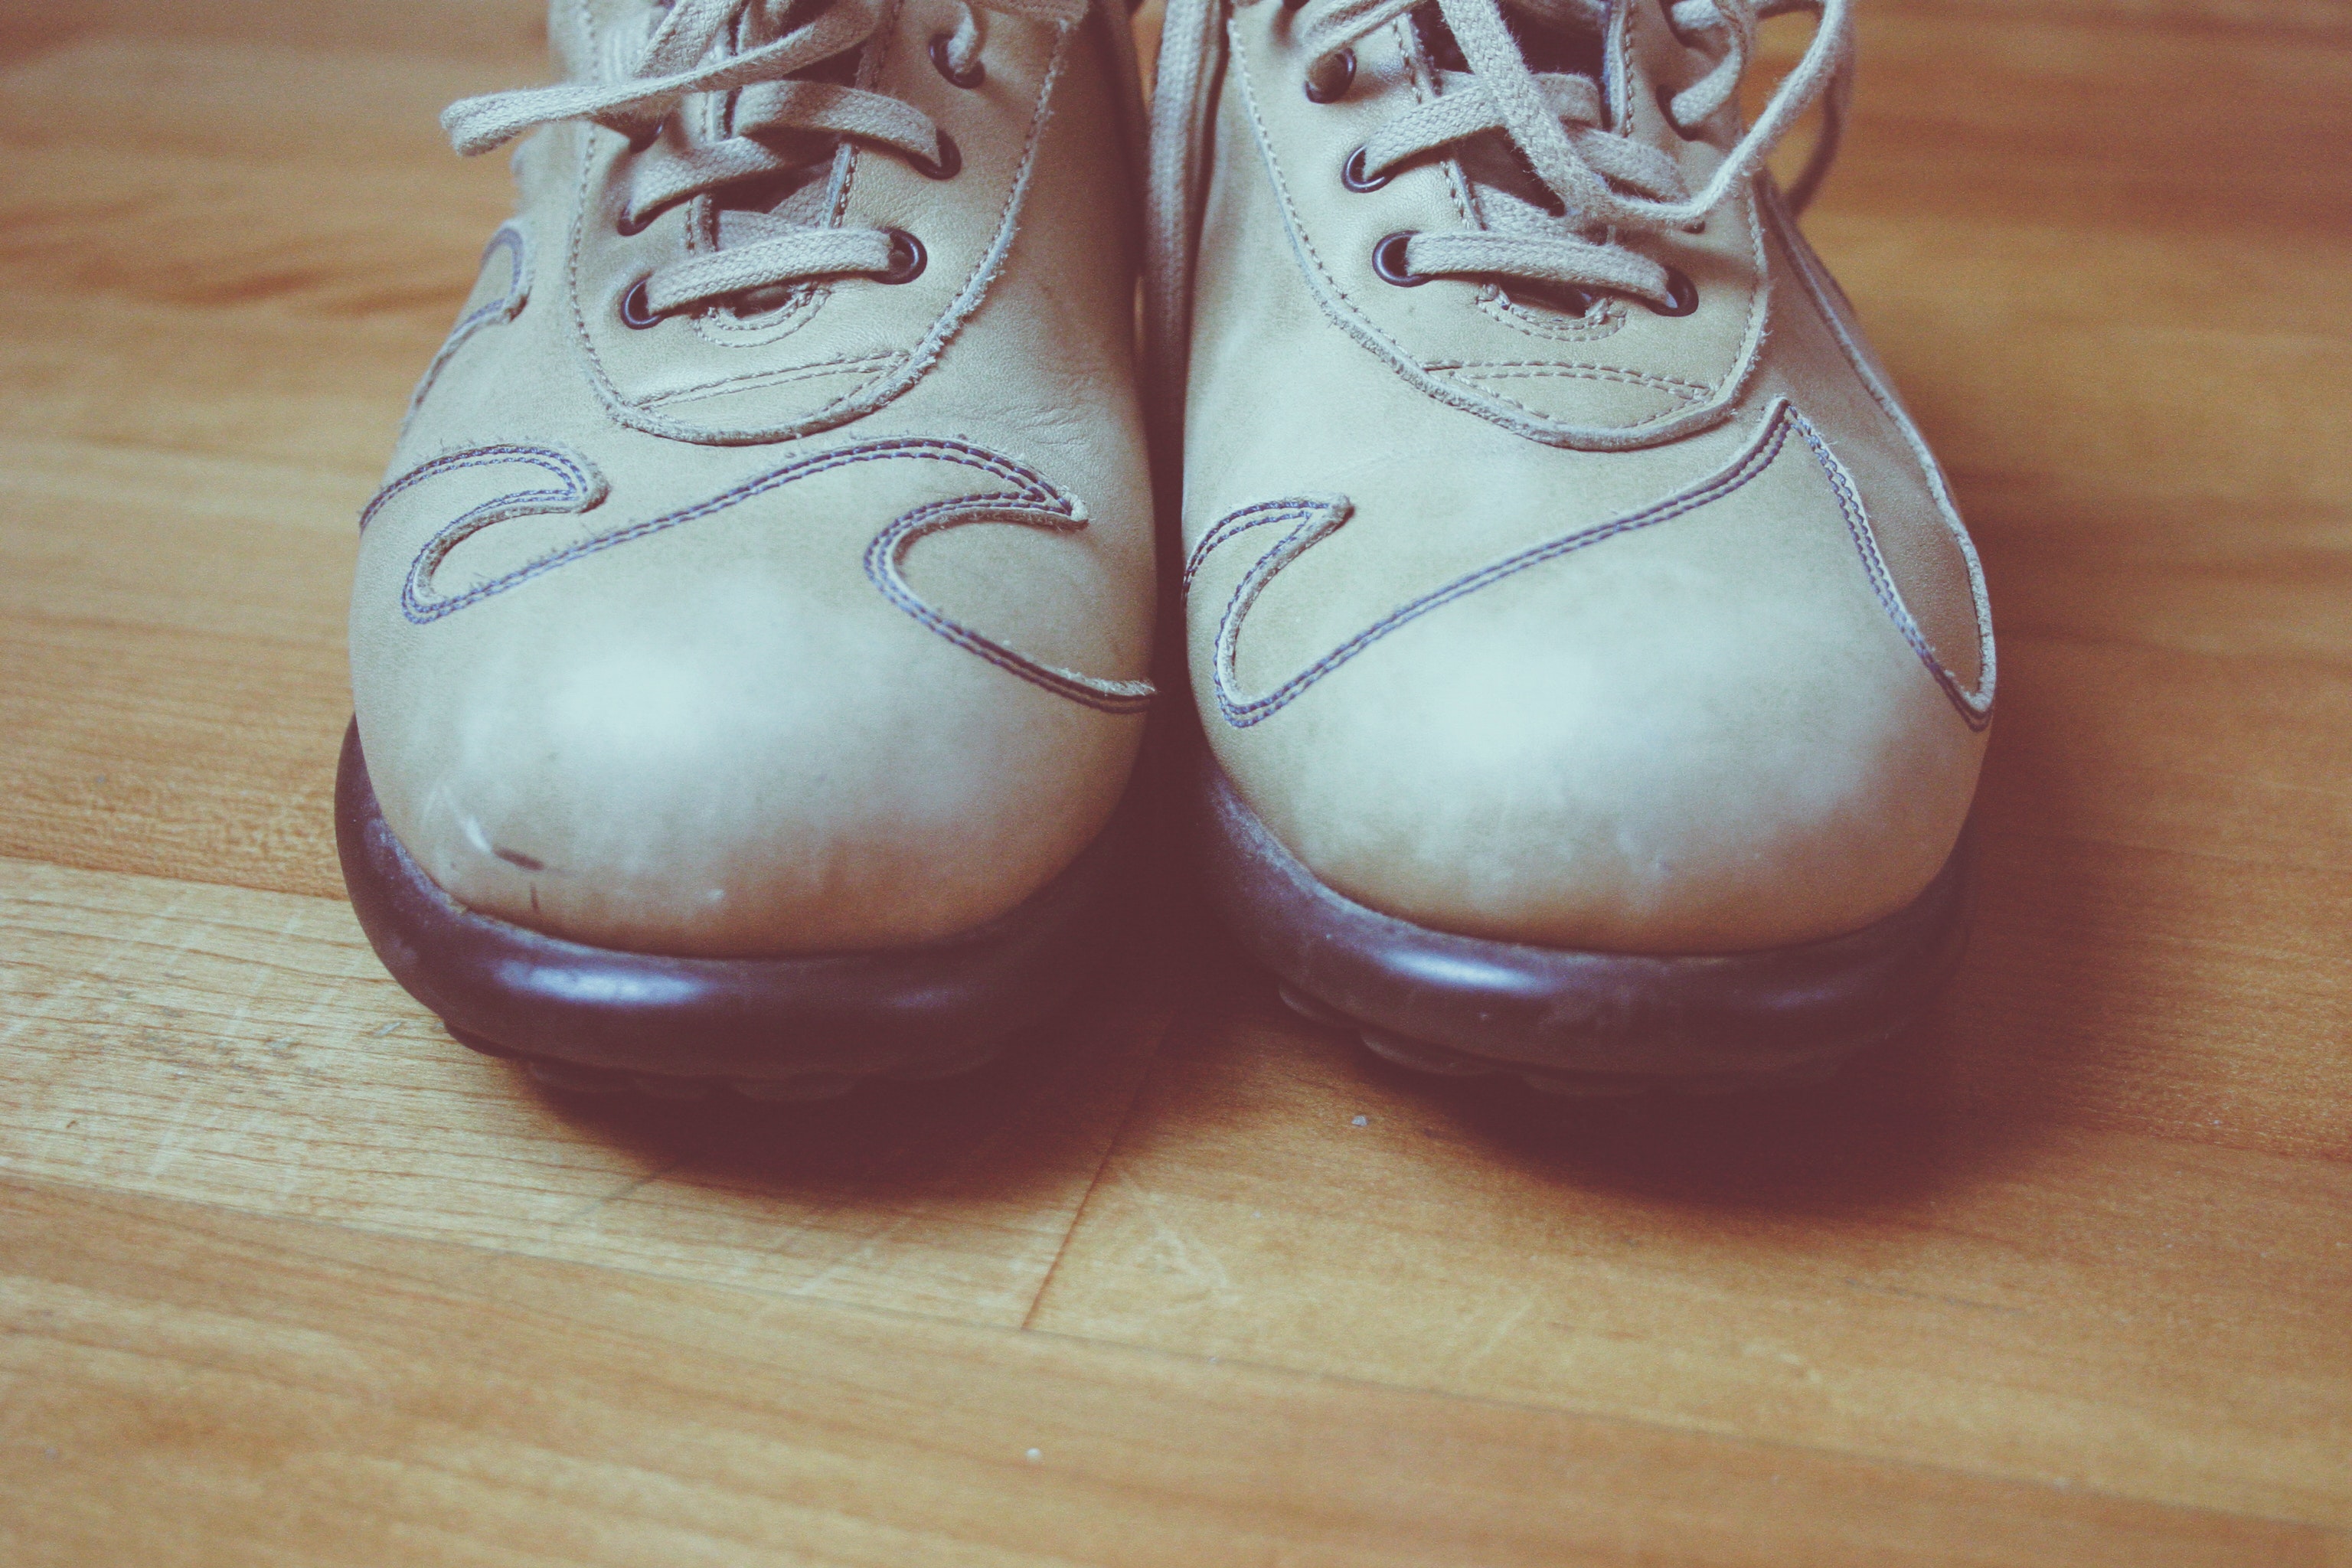
footwear, shoe, tan, brown, boot, athletic shoe, outdoor shoe